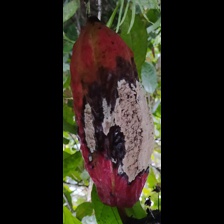
Label: moniliophthora